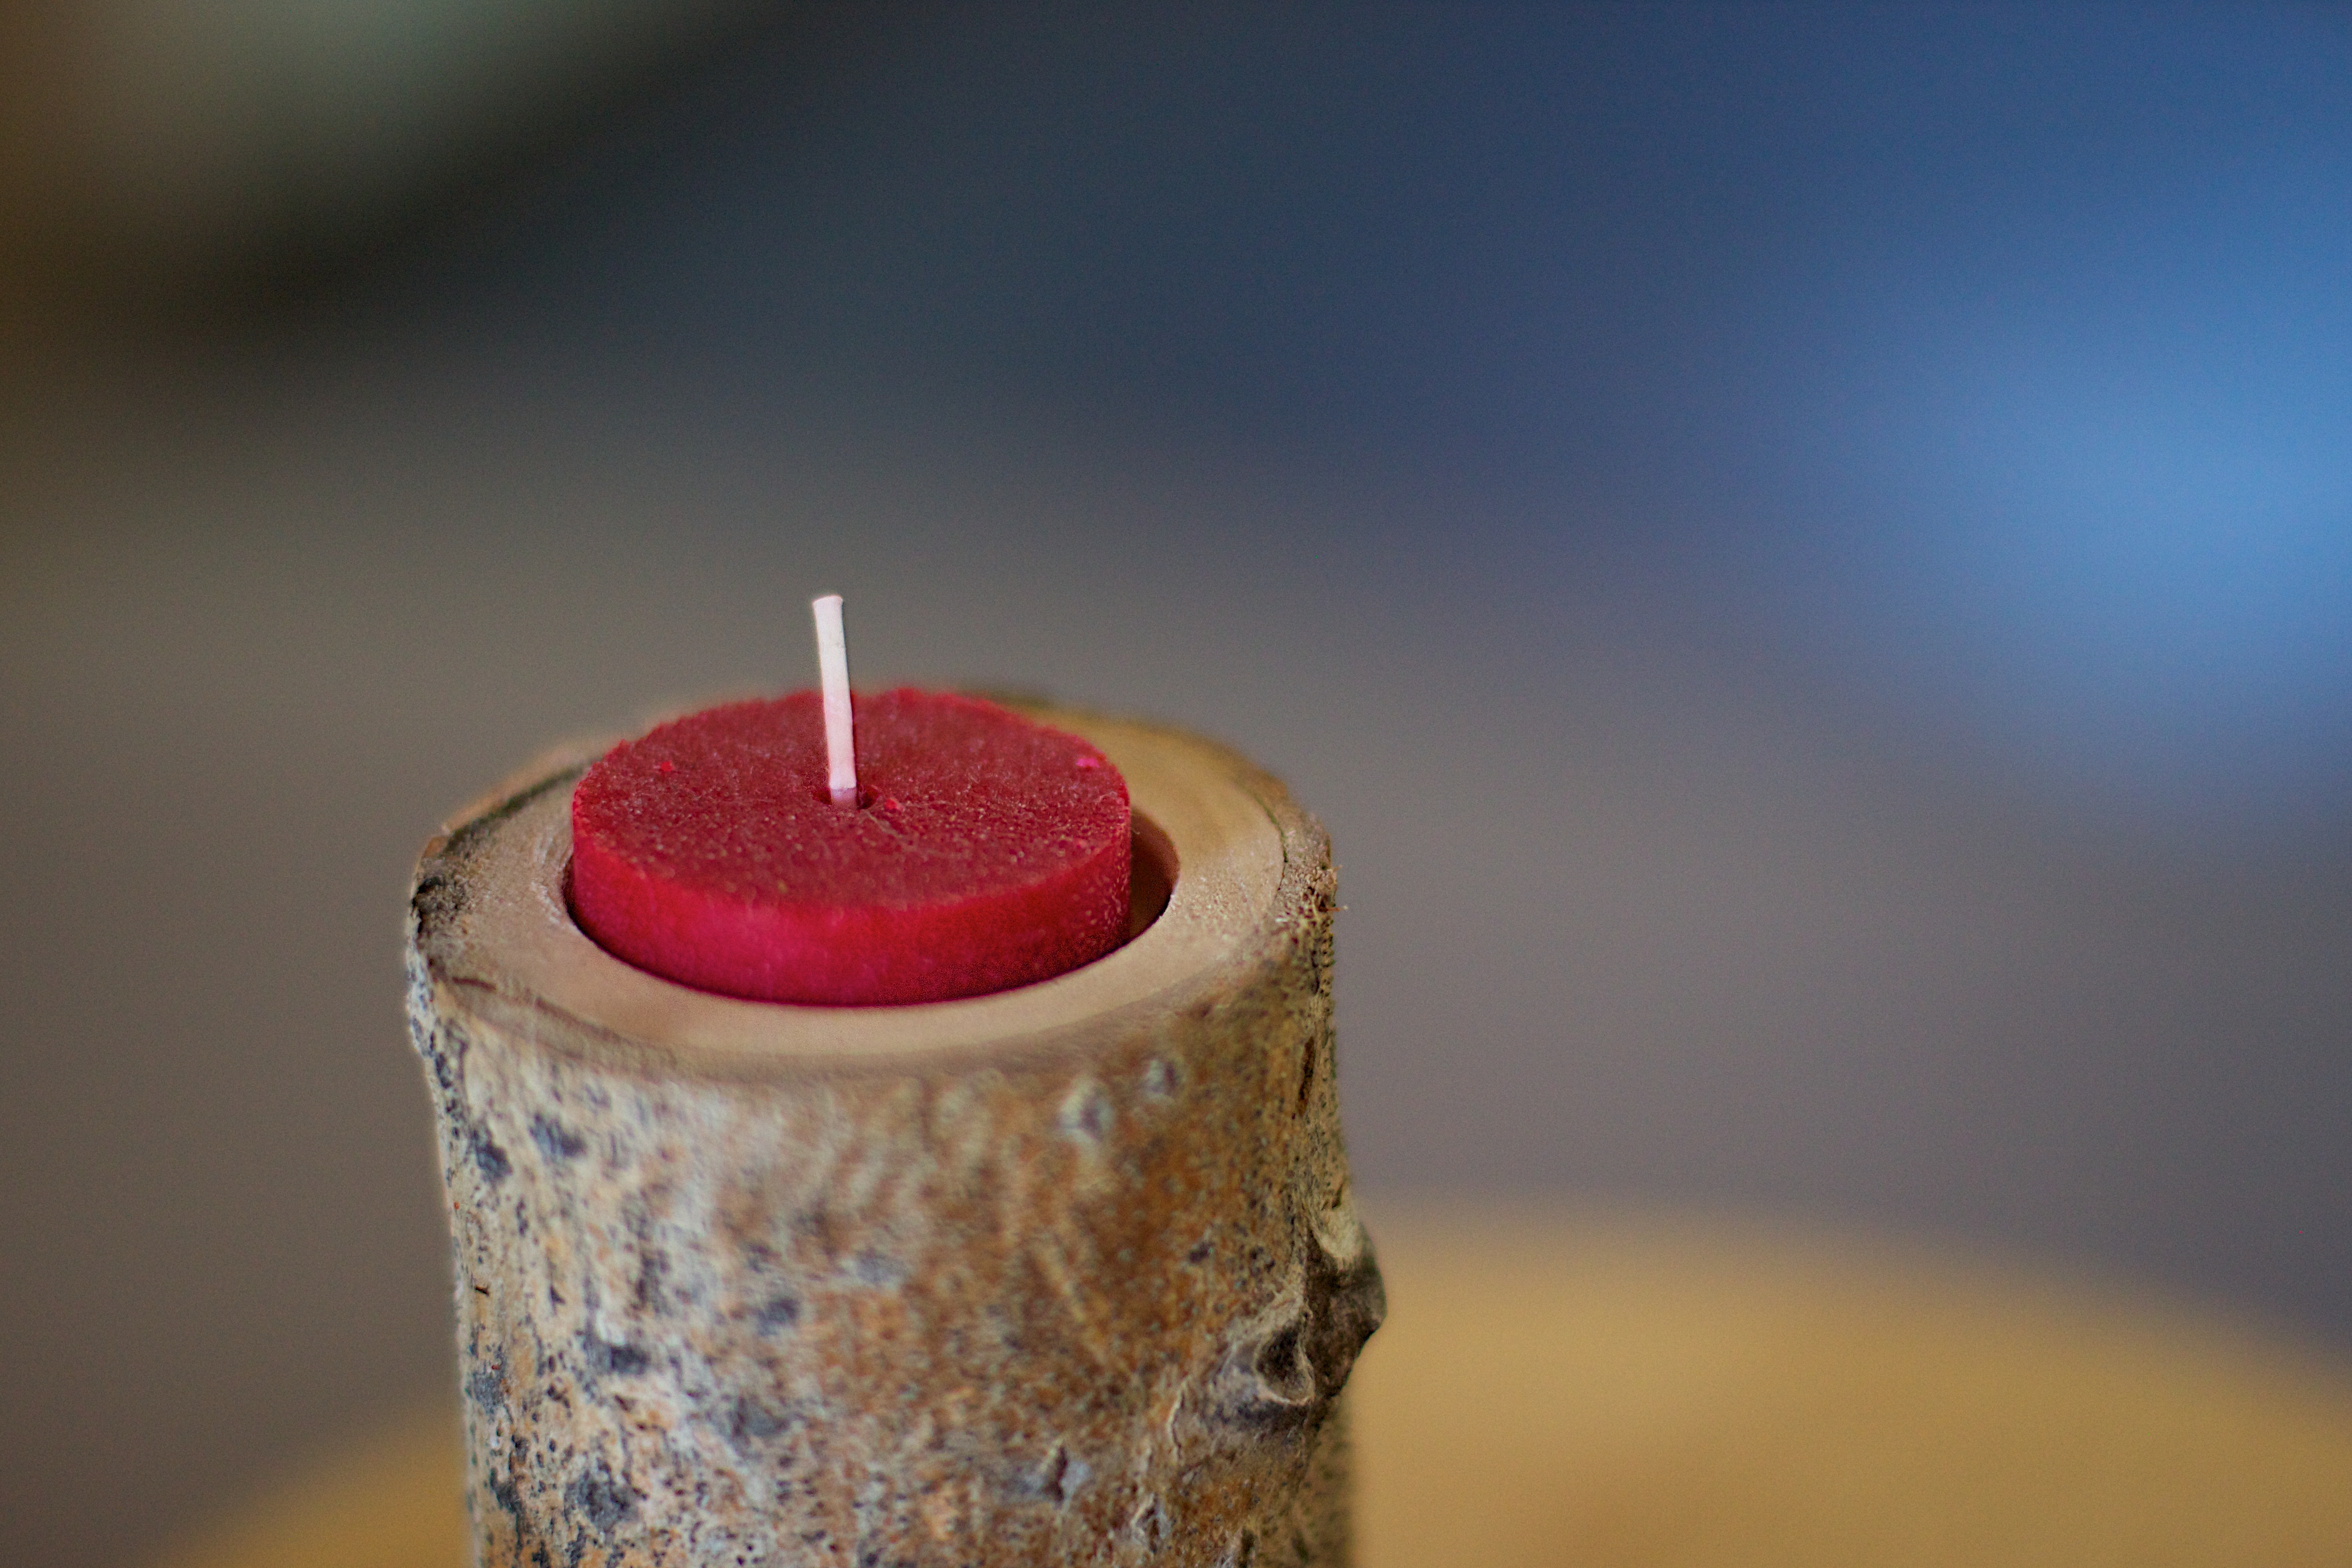
light, flower, food, red, color, candle, lighting, close up, dailyshoot, hisp205, macro photography